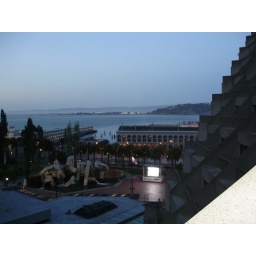
A shot from the balcony hotel. That's the Ferry building in the background there.